Social Security Act

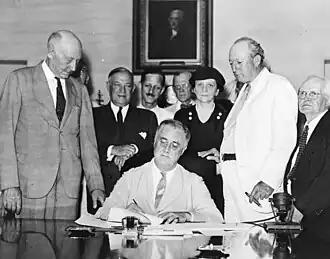
President Roosevelt signs the Social Security Act into law on August 14, 1935.

Industrialization and the urbanization in the 20th century created many new social problems and transformed ideas of how society and the government should function together because of them. As industry expanded, cities grew quickly to keep up with demand for labor. Tenement houses were built quickly and poorly, cramming new migrants from farms and Southern and Eastern European immigrants into tight and unhealthy spaces. Work spaces were even more unsafe.